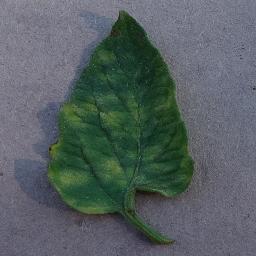
Label: Tomato___Leaf_Mold